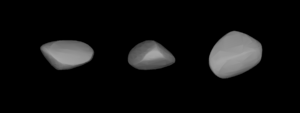
(158) Coronis est un astéroïde de la ceinture principale découvert par Viktor Knorre le 4 janvier 1876, à l'observatoire de Berlin. Son nom se réfère à Coronis fille de Phlégias dans la mythologie grecque.